History of Honduras (1838–1932)

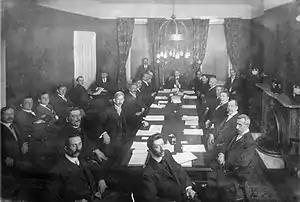
The opening session of the Central American Peace Conference, 1907.

Manuel Bonilla, as president, turned out to be an even better friend to the banana companies than Terencio Sierra. During his term, the banana companies won exemptions from taxes and obtained permission to build docks, roads, and canals, to canalize the Salado and El Porvenir rivers, and to construct a new railway. Among Bonilla's accomplishments are infrastructure improvements, especially to roadways, and in particular to the road from Tegucigalpa to the Pacific coast. On the international front, Bonilla made pacts of friendship with Nicaragua, and later with Guatemala and El Salvador. He reorganised the conservatives into a single political party. The current National Party of Honduras (PNH) has its origins in his administration.